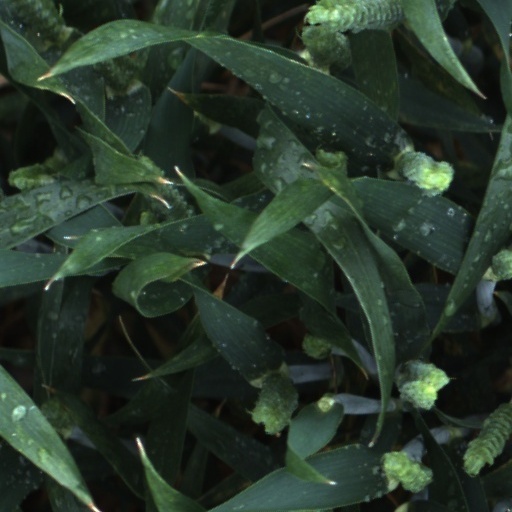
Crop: wheat